Vertixe Sonora Ensemble

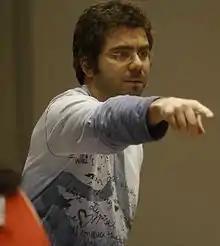
Ramón Souto, artistic director since Vertixe's founding.

The wide repertory of Vertixe Sonora mainly comprises pieces written specifically for them. Some of the composers who have collaborated with the ensemble are Ramón Souto, Santiago Díez Fischer, Fernando Garnero, Germán Alonso, Bernardo Barros, Stefan Beyer, Charles-Antoine Fréchette, Takuto Fukuda, Jacobo Gaspar, Víctor Ibarra, Esaias Järnegard, Alexander Khubeev, Matthias Kranebitter, Dmitri Kourliandski, Michelle Lou, Miguel Matamoro, Simone Movio, Abel Paul, Marek Poliks, Stefan Prins, Santiago Quintáns, Lula Romero, Elena Rykova, Benjamin Scheuer, Sabrina Schroeder, Sergio Blardony, Nadir Vassena, González Compeán, Hernández Ramos, and Mauricio Pauly.